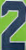
Number: 2